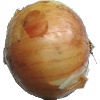
Label: Onion White 1